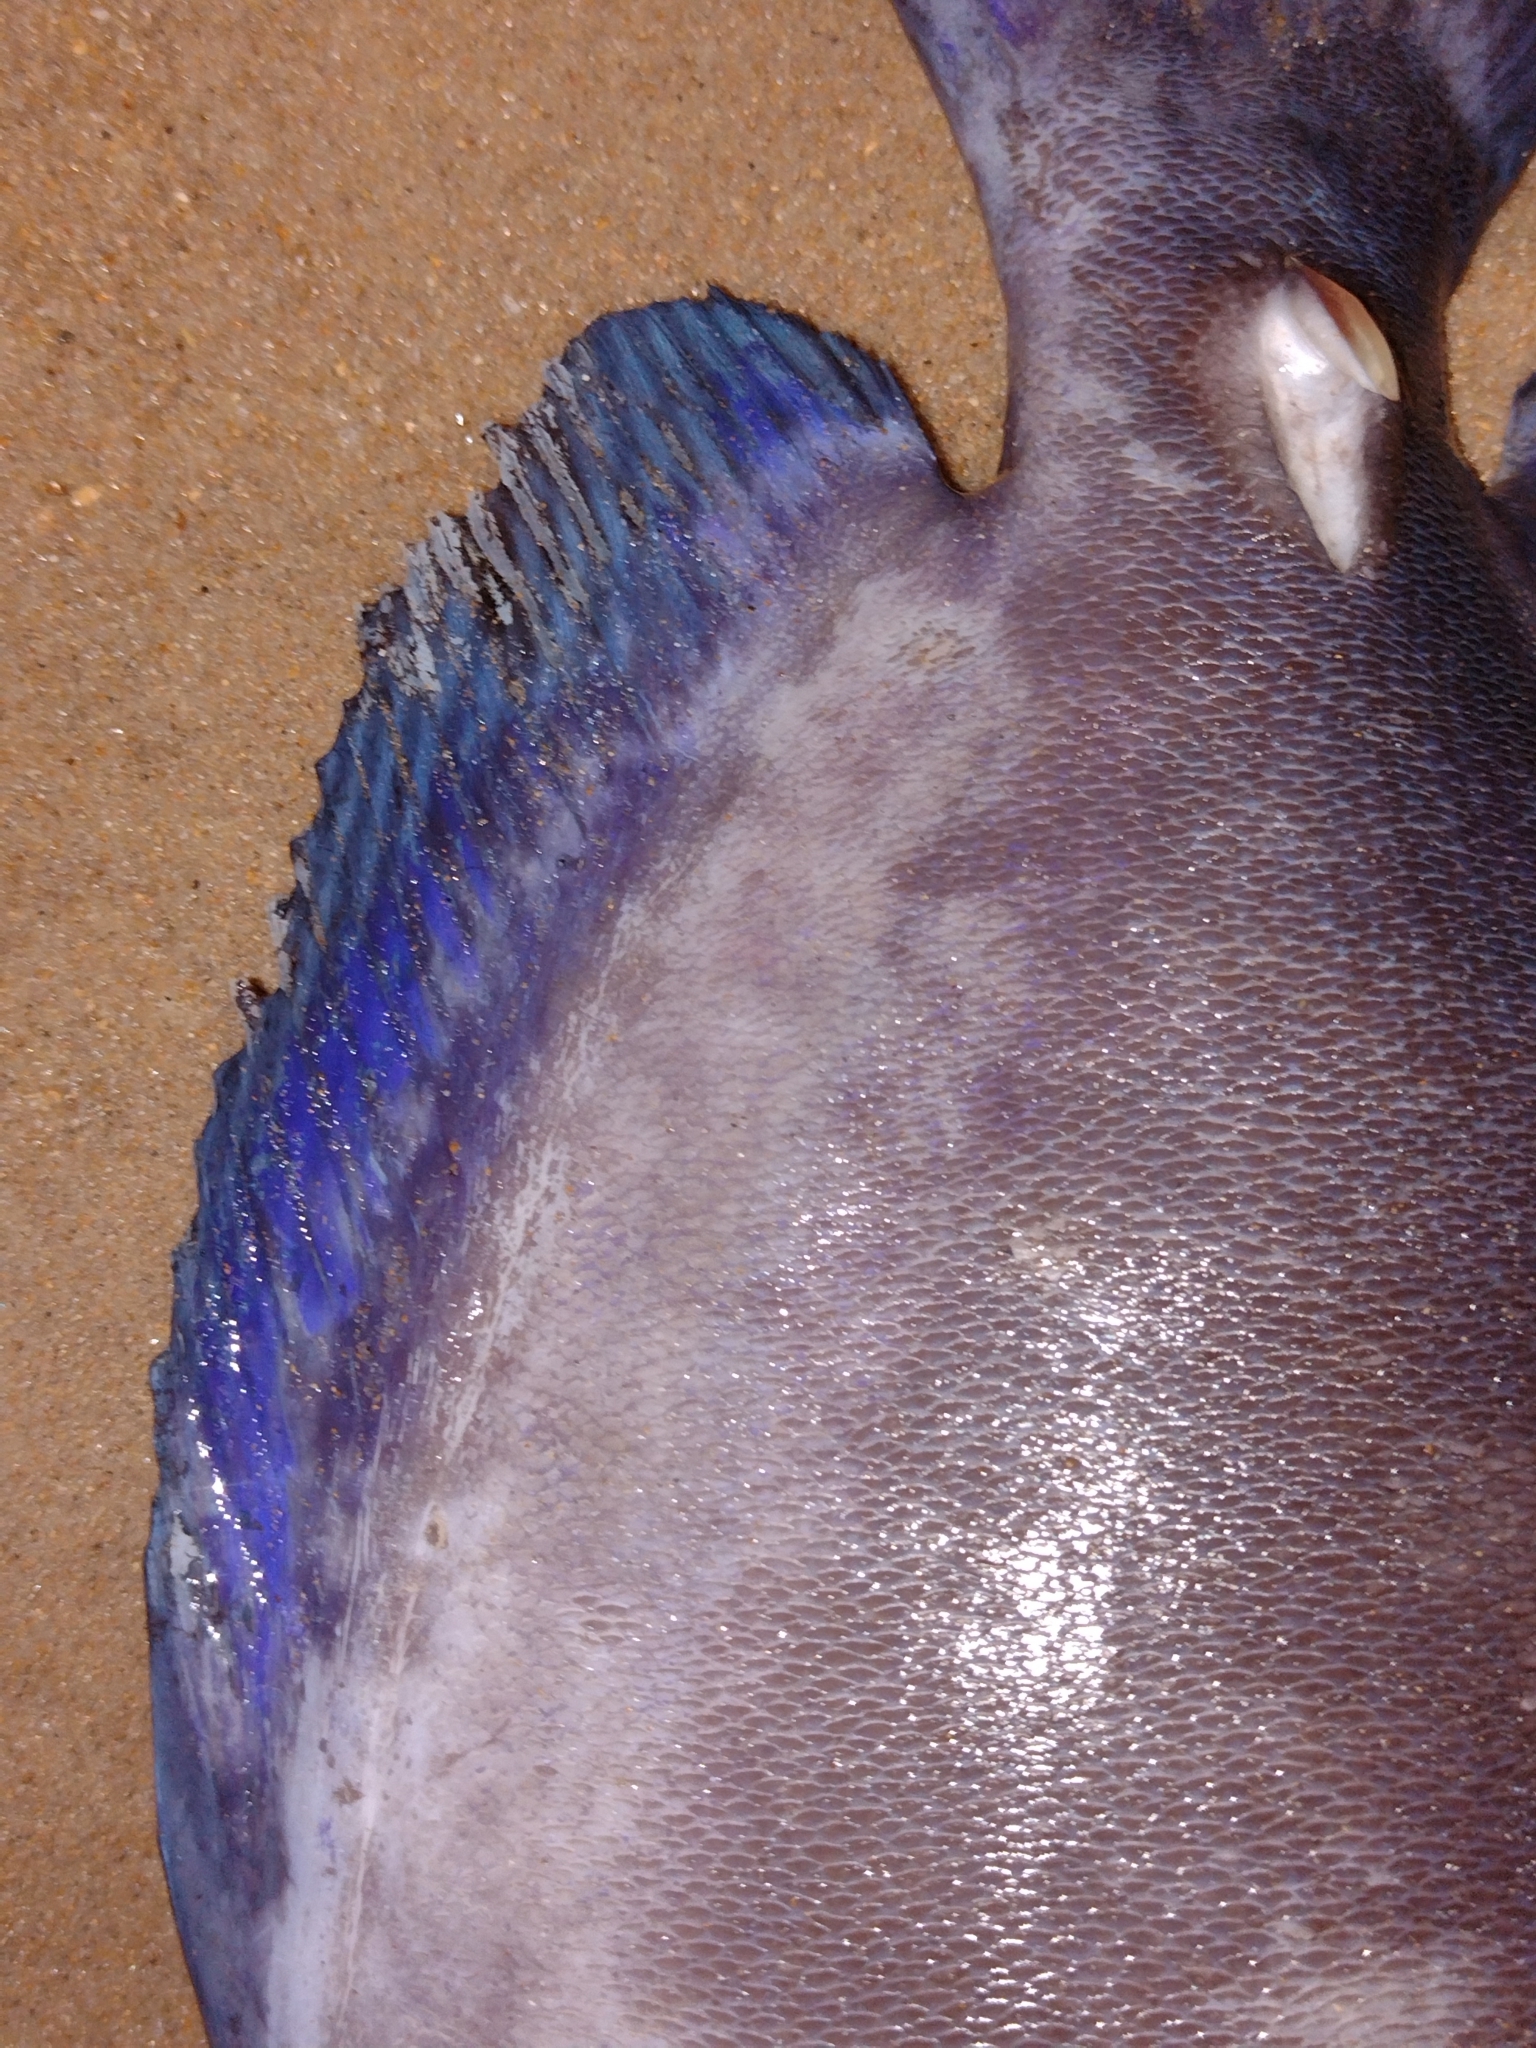
Acanthurus coeruleus (Atlantic Blue Tang)